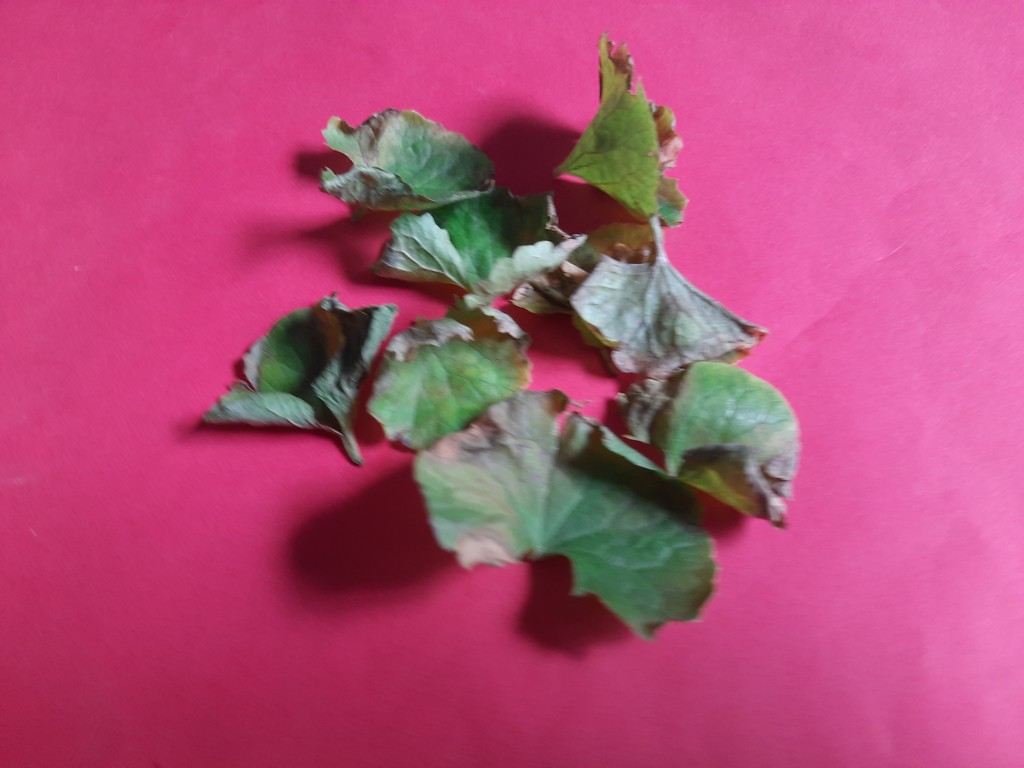
Label: Unhealthy